VFA-211

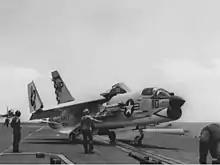
VF-211 F-8E prepares to launch from in 1967

From 21 October 1964 to 29 May 1965, VF-211 equipped with F-8Es was deployed on . On 21 February F-8E #150897 lost power on launch, the pilot ejected successfully and was rescued.